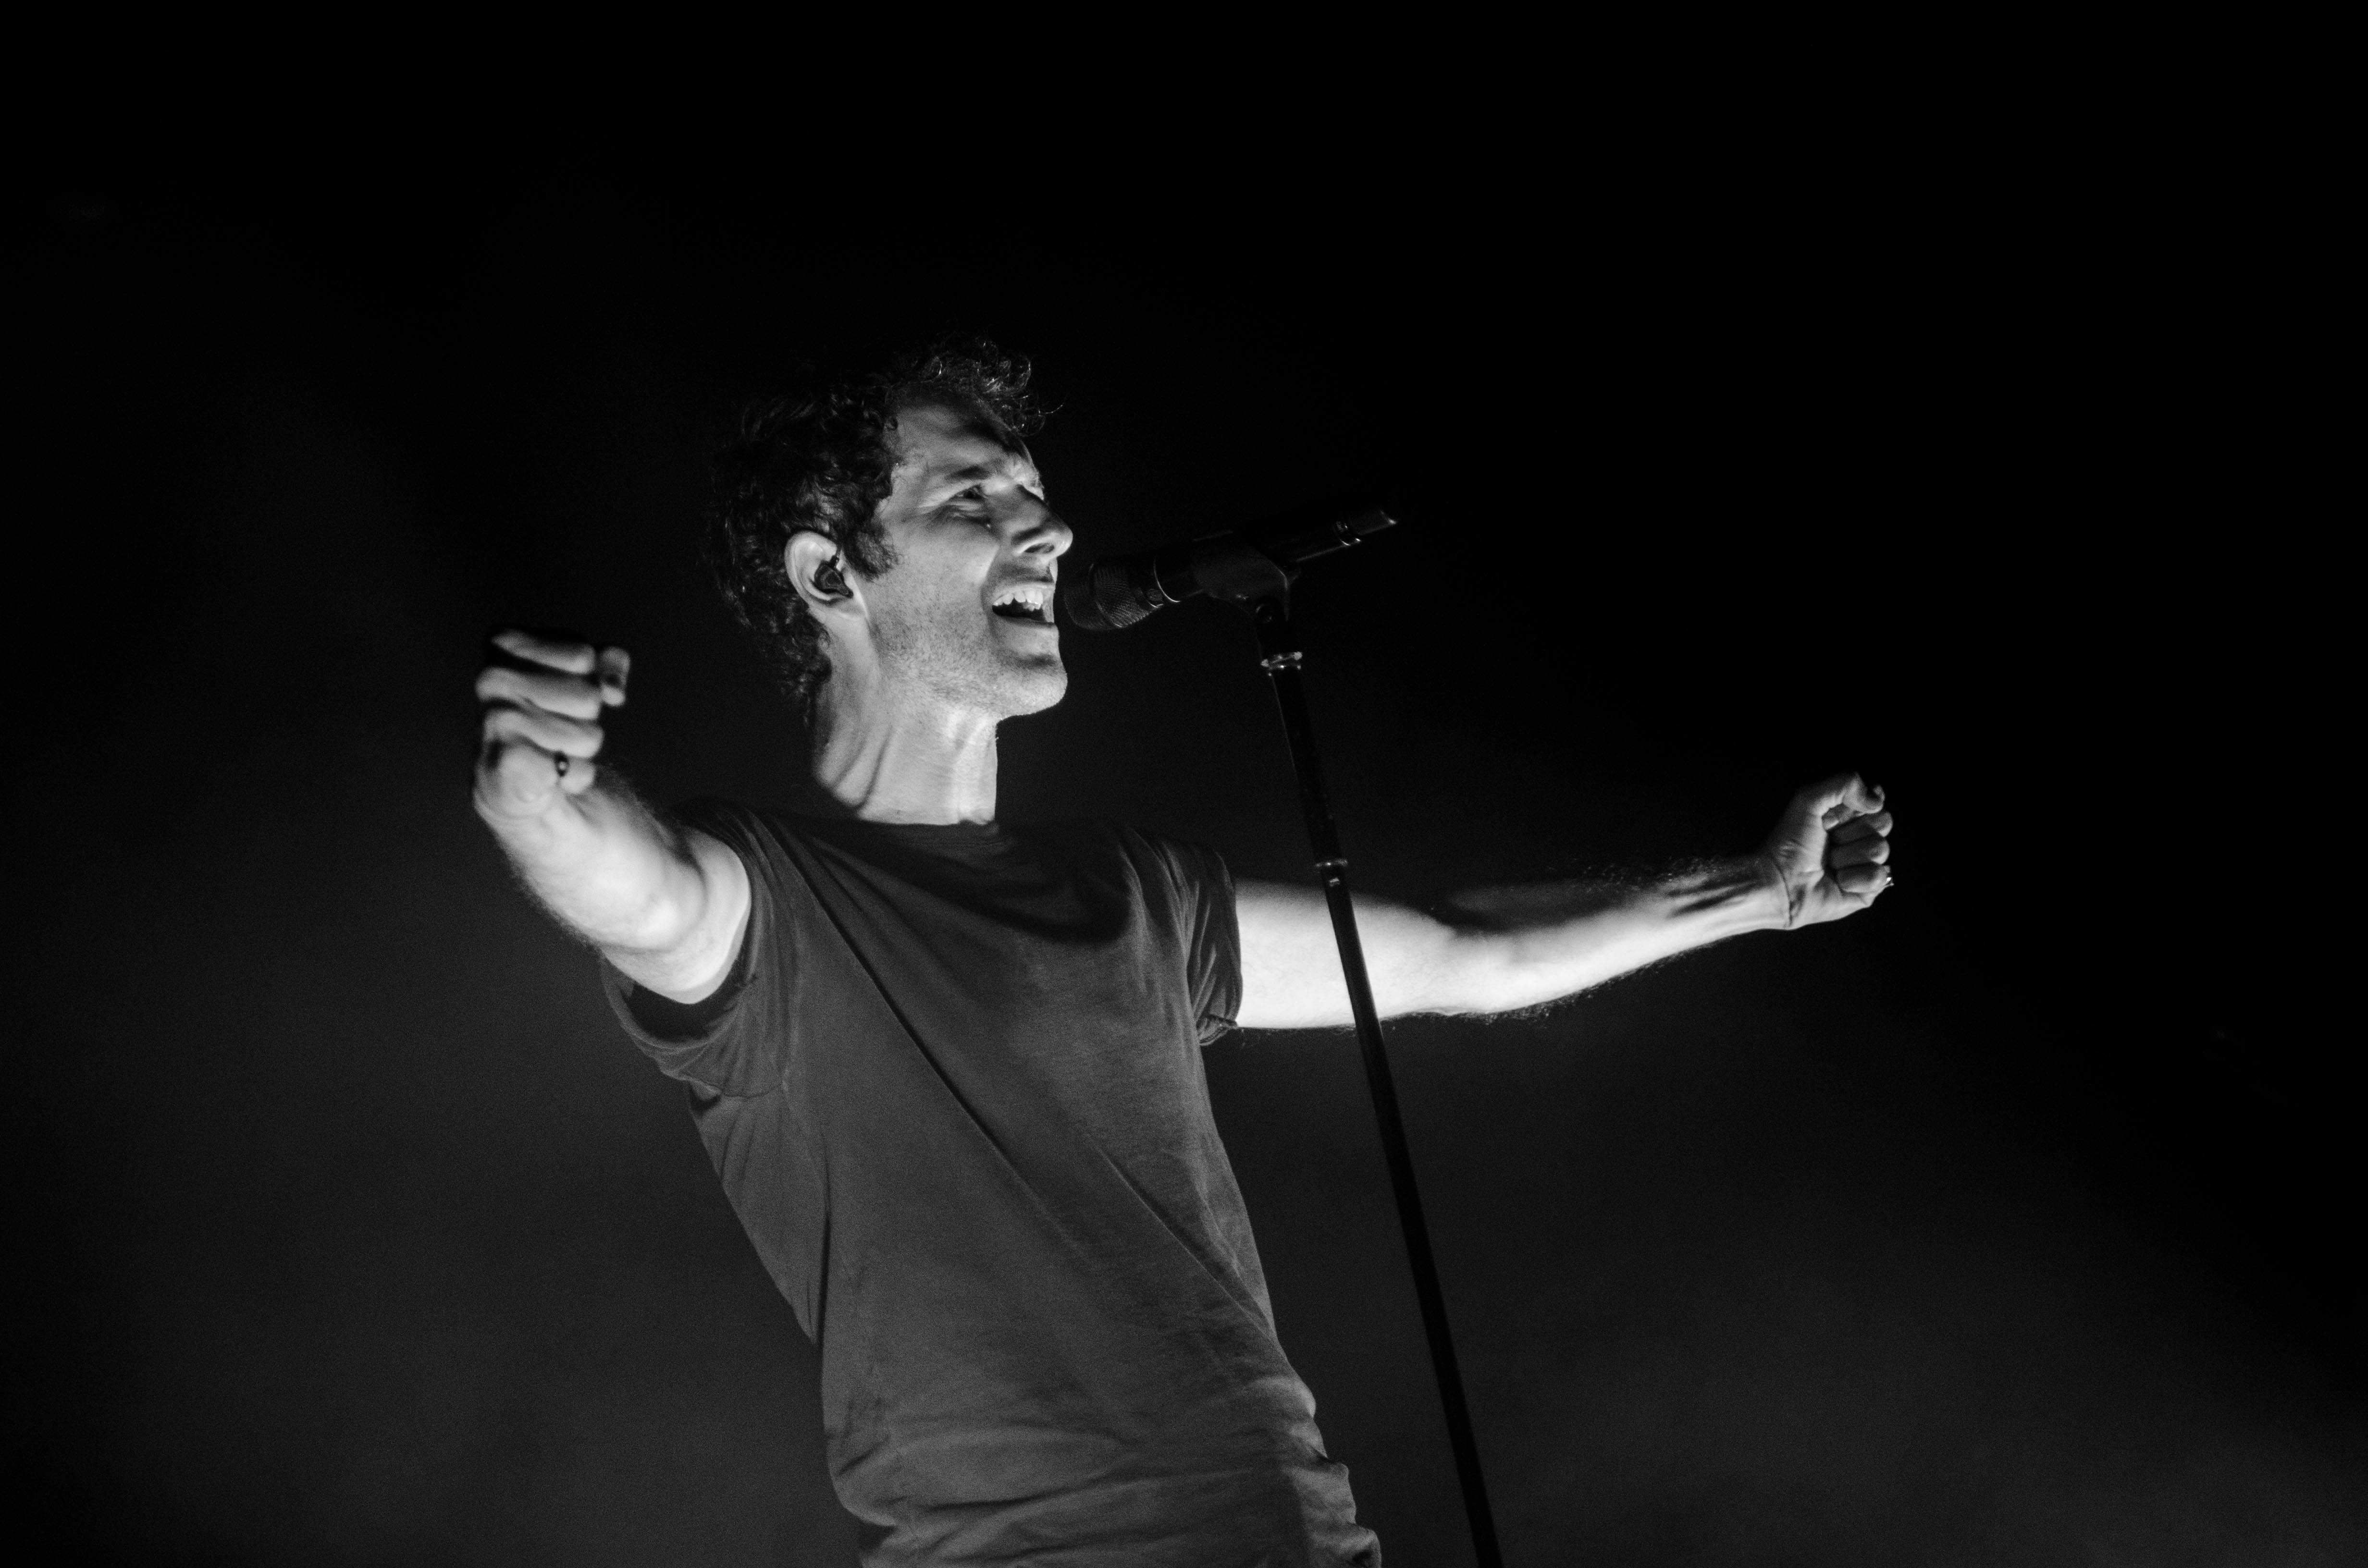
man, person, music, black and white, guitar, dark, concert, singer, show, microphone, darkness, performer, musician, black, monochrome, performance art, stage, hands, performance, bassist, singing, guitarist, entertainment, adult, songwriter, performing arts, entertainer, singer songwriter, rock concert, monochrome photography, microphone stand